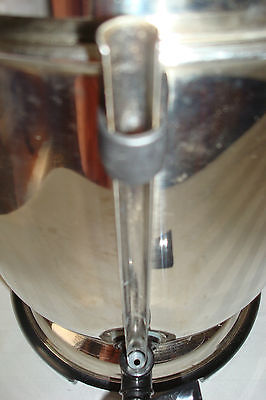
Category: coffee maker